Pierre Meillassoux

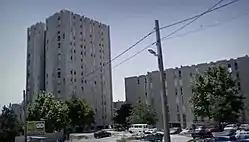
La Castellane in Marseille, high-rise social buildings designed by Meillassoux.

He designed many high-rise buildings in Marseille. He designed La Castellane in the 1960s. For this, he was inspired by master architect Xavier Arsène-Henry and, to a certain extent, Oscar Niemeyer. Moreover, he designed the Parc des Amandiers in the 12th arrondissement in 1961; the Nouveau Parc Verdillon in the 10th arrondissement in 1965; Clair Soleil in the 11th arrondissement in 1966; the Résidence les Borels in the 15th arrondissement in 1969.